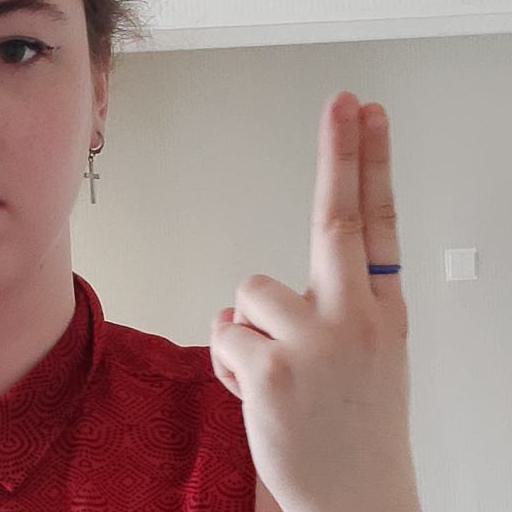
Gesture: two_up_inverted